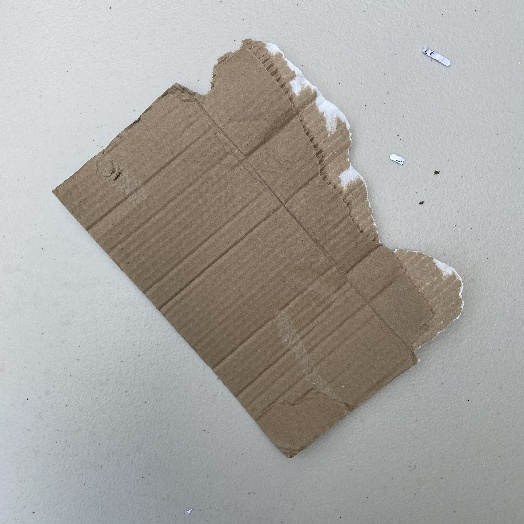
Label: Cardboard